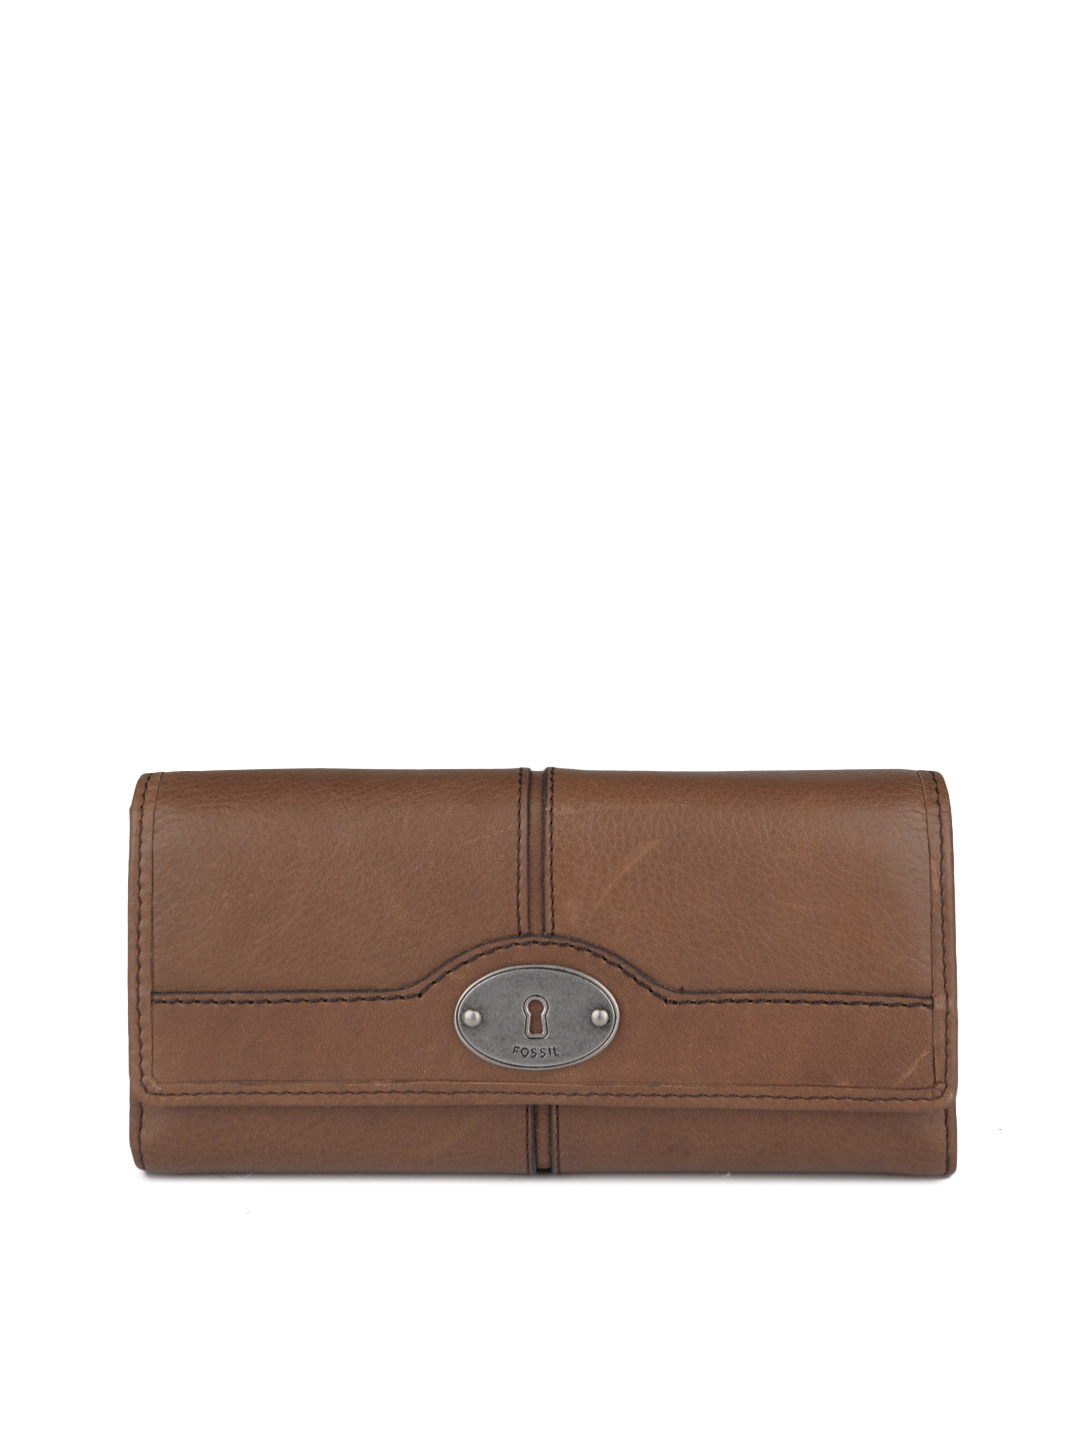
Fossil Women Brown Wallet
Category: Accessories / Wallets / Wallets
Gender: Women
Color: Brown
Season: Winter 2016
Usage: Casual